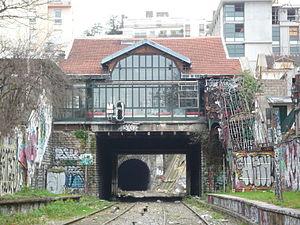
Paris, France - La gare de Charonne, convertie en café ""La Flèche d'Or"", au fond arche du tunnel de Charonne."
La ligne 8 du tramway d'Île-de-France, aussi connue sous le nom de Tram'y en phase projet et en abrégé la ligne T8, est une ligne de tramway située dans le nord de la banlieue parisienne mise en service le 16 décembre 2014. Longue de 8,45 kilomètres, la ligne de tramway relie en fourche la station de métro Saint-Denis - Porte de Paris à la gare de Villetaneuse-Université et à la station Épinay-Orgemont.
La gare de Charonne est une gare ferroviaire française désaffectée de la ligne de Petite Ceinture, située dans le 20ᵉ arrondissement de Paris, en région Île-de-France. Entre 1995 et 2016, elle a abrité la salle de concert La Flèche d'or.
La liste des gares de la ligne de Petite Ceinture recense les gares de cette ligne ferroviaire située à Paris, en France.
La ligne de Petite Ceinture de Paris, communément désignée sous le nom de « Petite Ceinture » voire « PC », est une ligne de chemin de fer à double voie de 32 kilomètres de longueur, faisant le tour de Paris à l'intérieur des boulevards des Maréchaux, inutilisée sur la plus grande partie de son parcours, sauf entre Avenue Henri-Martin et Porte de Clichy. Ouverte par tronçons de 1852 à 1869, elle a d'abord pour but de permettre à des trains de marchandises de contourner Paris. En 1862, elle s'ouvre aux voyageurs — et intègre dans sa partie ouest la ligne de Pont-Cardinet à Auteuil – Boulogne, dite « ligne d'Auteuil » — offrant alors un service circulaire à travers les quartiers périphériques de la capitale et permettant d'éviter les gares terminales établies par les grandes compagnies.